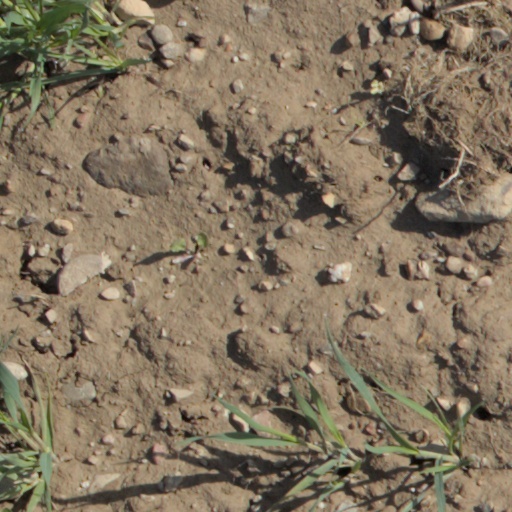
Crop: wheat